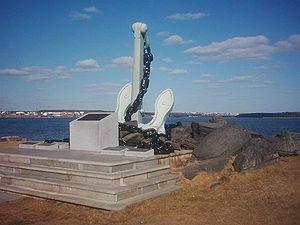
Le NCSM Bonaventure est un porte-avions de la classe Majestic, initialement construit sous le nom de HMS Powerful pour la Royal Navy britannique. Il servit dans la Marine royale canadienne puis dans le Commandement de la Force maritime des Forces canadiennes de 1957 à 1970. Il fut le dernier porte-avions du Canada.